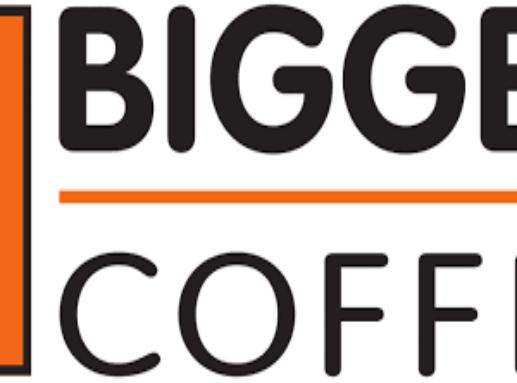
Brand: Biggby Coffee
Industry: Food